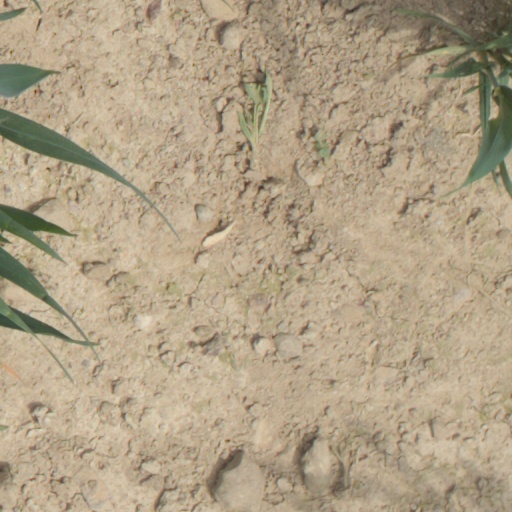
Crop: wheat